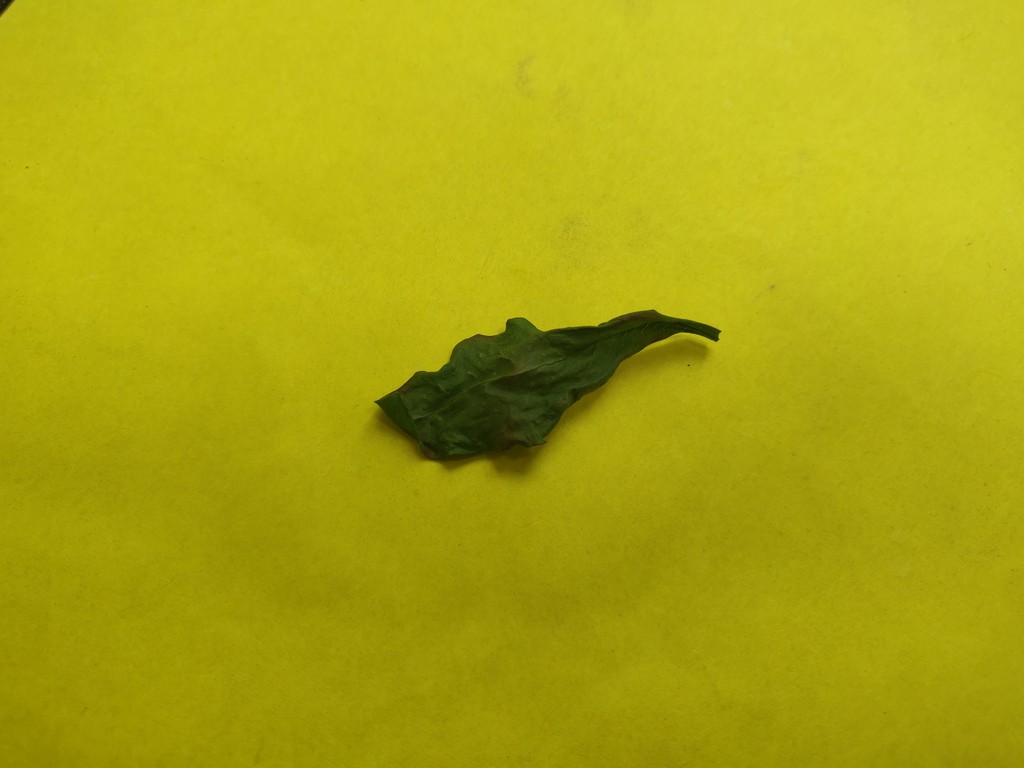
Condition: Dried
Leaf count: single
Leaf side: unknown